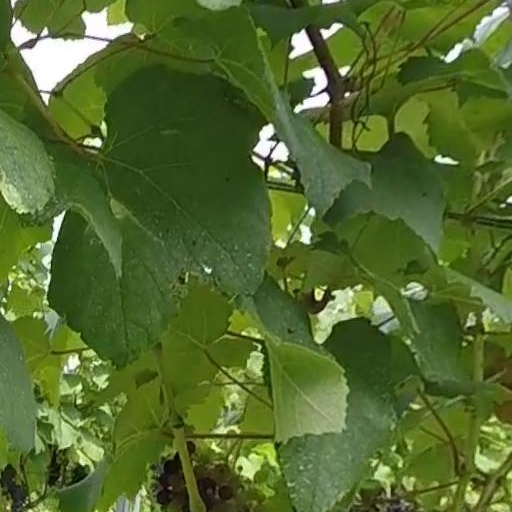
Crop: grape